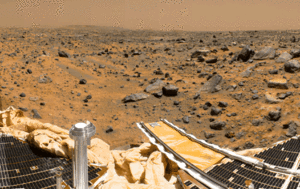
Cette page présente une chronologie des événements qui se sont produits pendant l'année 1997 dans le domaine de l'astronautique.
Mars Pathfinder est une sonde spatiale de type atterrisseur, développée par l'agence spatiale américaine, la NASA, qui s'est posée sur le sol de la planète Mars le 4 juillet 1997 à Ares Vallis, dans la région de Chryse Planitia. L'engin spatial principal est avant tout un démonstrateur technologique à bas coût qui permet de valider le recours à une nouvelle technique d'atterrissage en douceur sur Mars utilisant des coussins gonflables et utilise pour la première fois sur Mars un petit robot mobile, Sojourner.